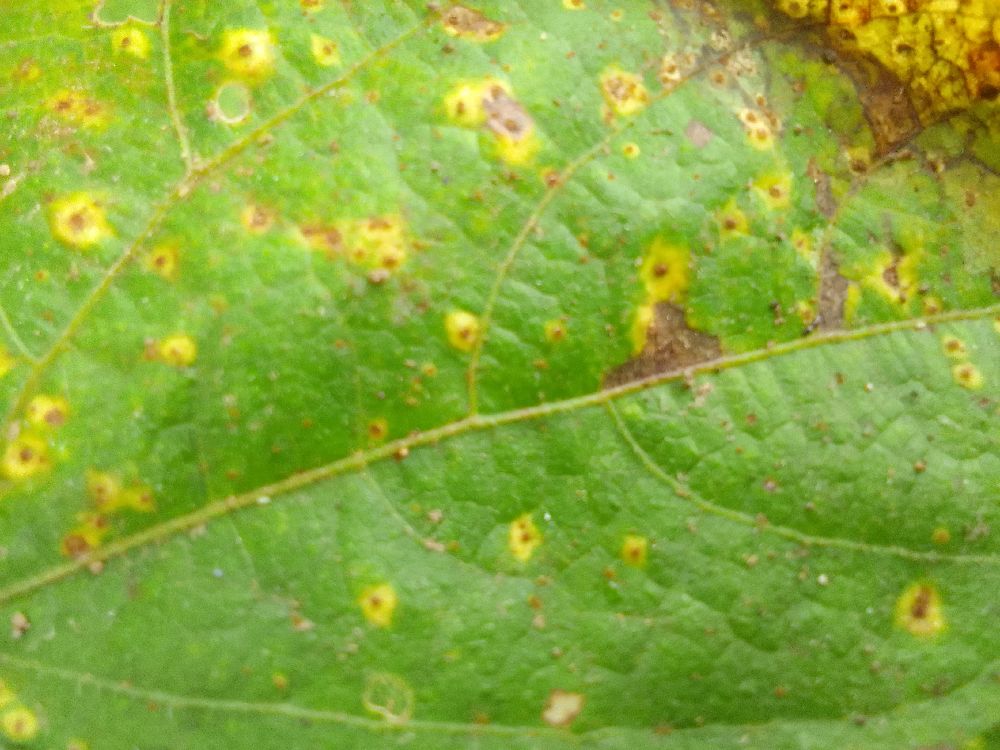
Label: rust